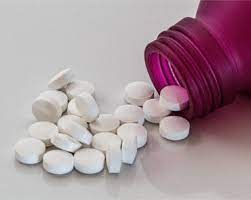
Ñu ngi gis ci nataal bii nii ëe  benn butéel  boo xam ne mën naa ne butéelu garab la. Dafa yor ay doom "comprimés" yoo xam ne dañu ko, dañu ko , dañu ko génne ci bitti tuur ko daal maanaam, doomi "comprimés" yooyu di génne ci butéel bi.